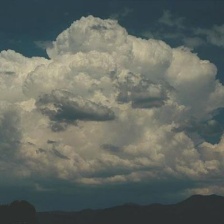
Cloud type: Cumulonimbus